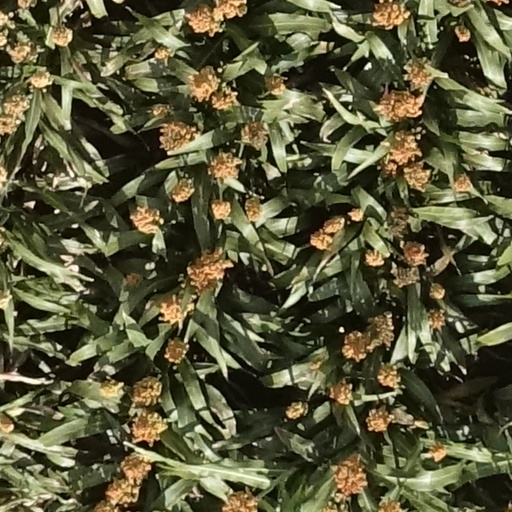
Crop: sorghum